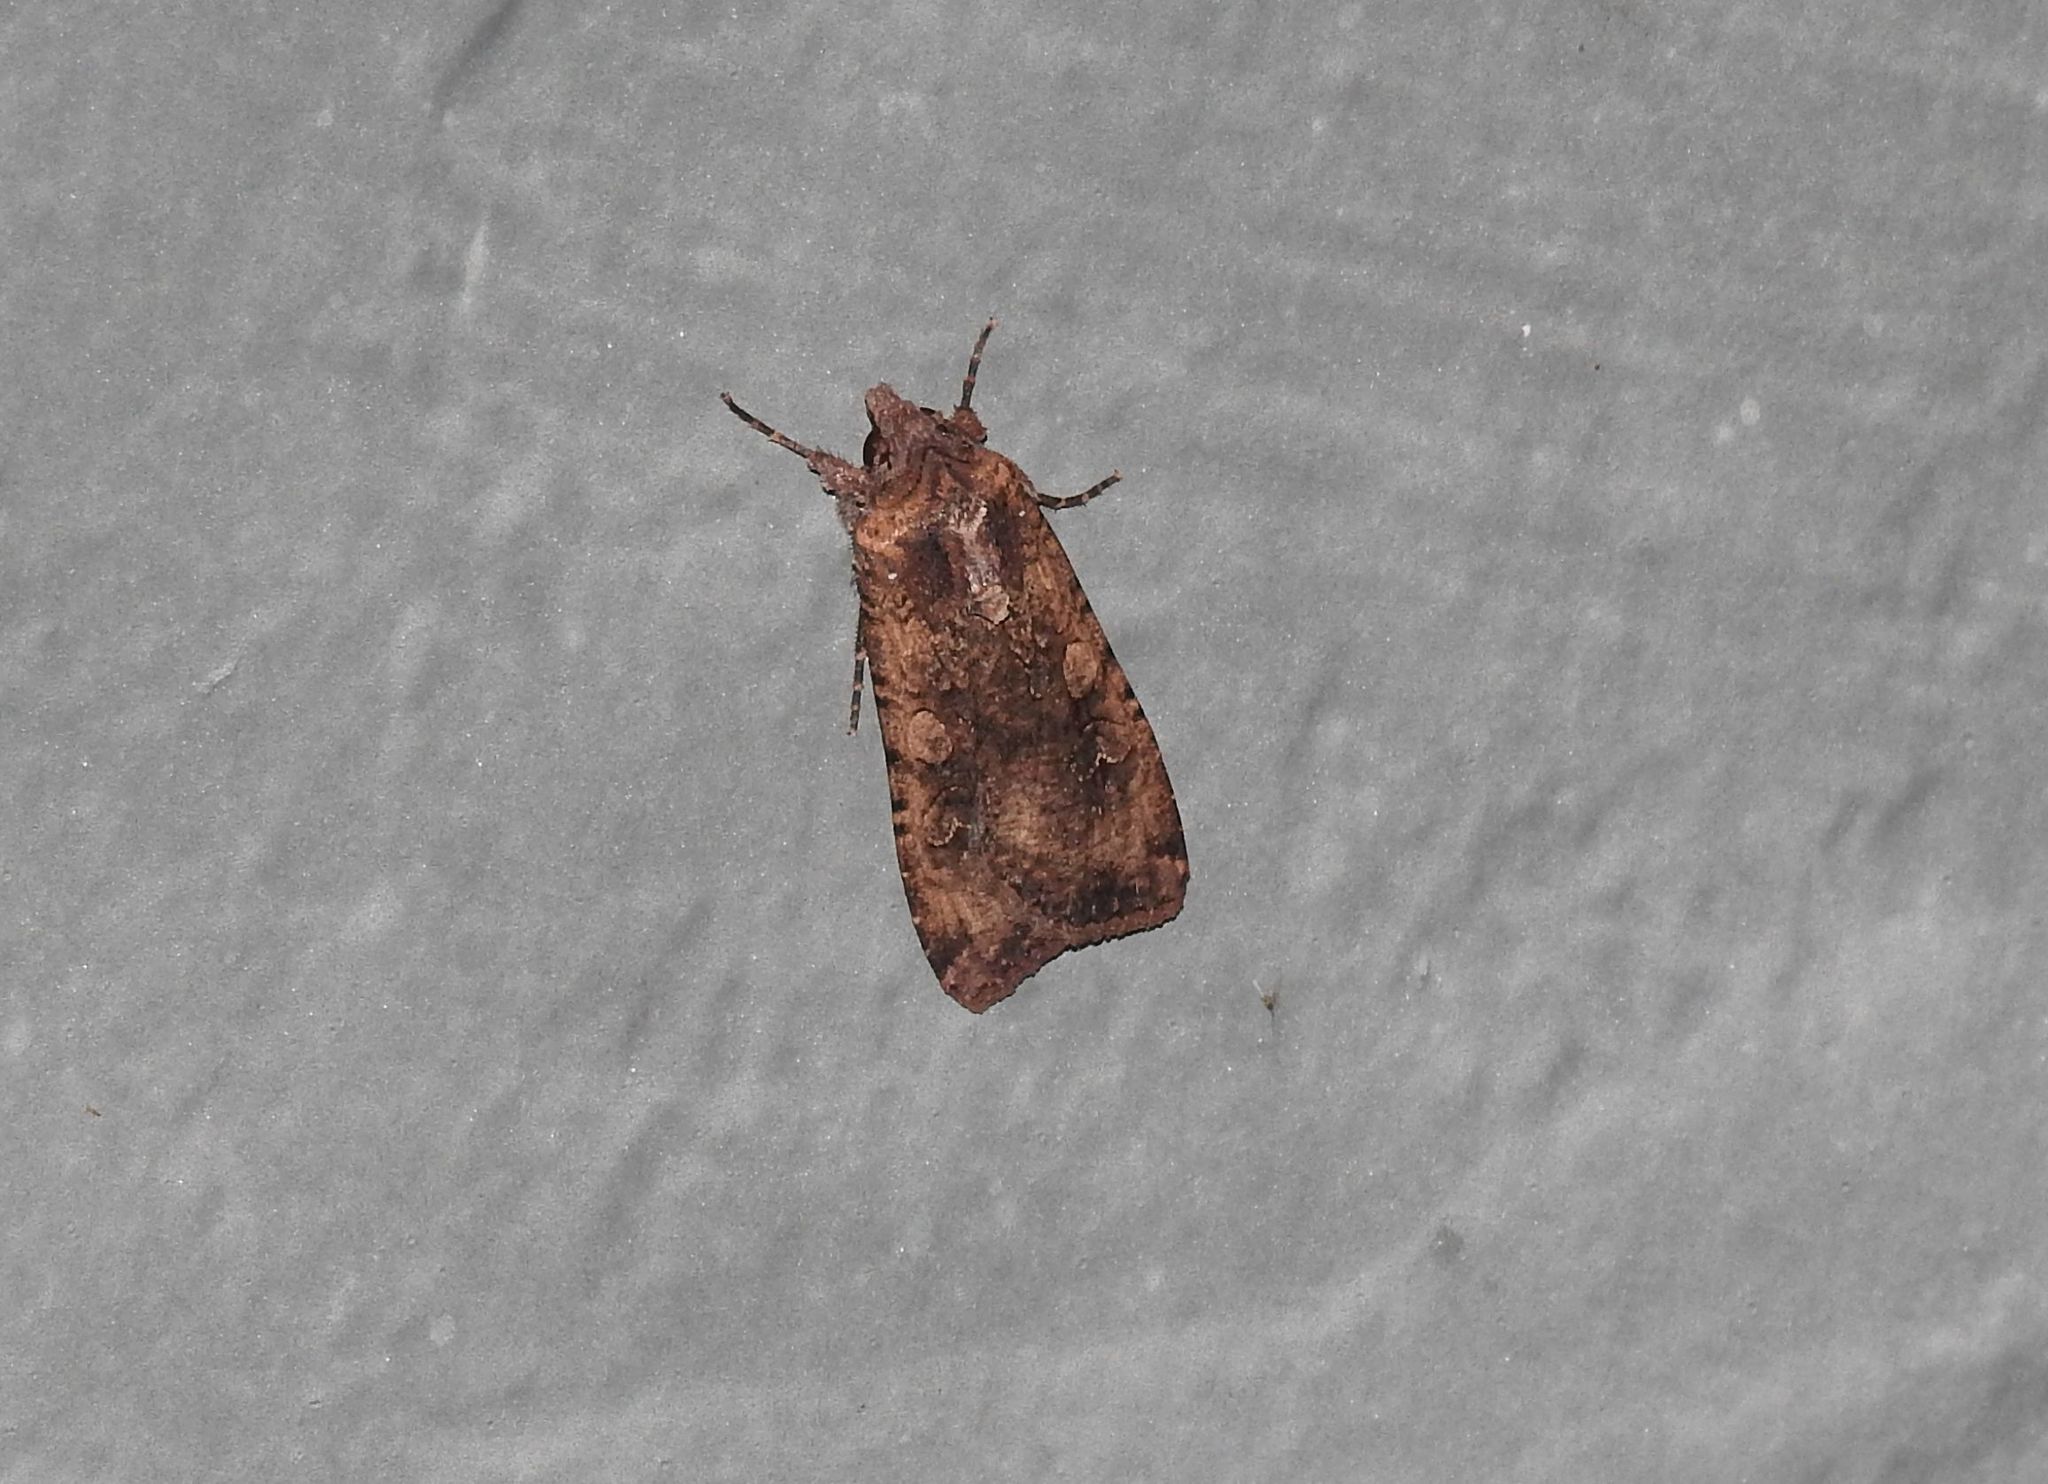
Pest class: cutworms